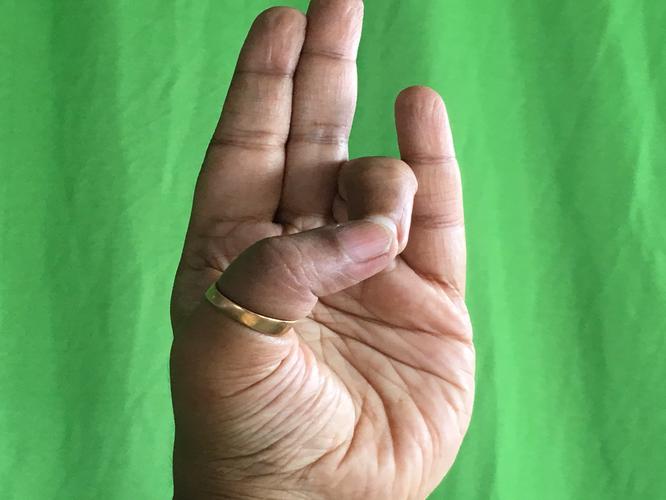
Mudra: Mayura
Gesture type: single_hand